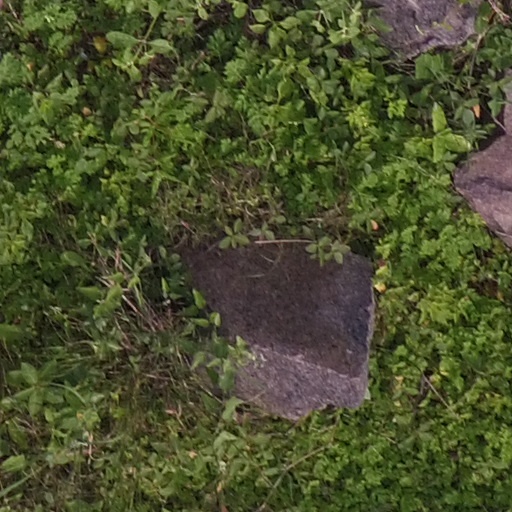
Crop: maize; corn